Grand Canyon Supergroup

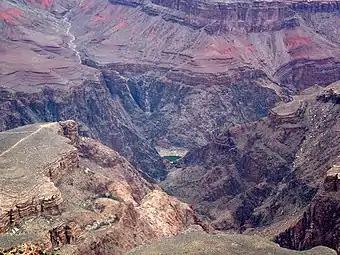
A view looking north. Unkar Group units lying below the Isis Temple/Cheops Pyramid landforms: Shinumo Quartzite cliffs (lower part shown on top of photo), above Hakatai Shale (red-orange-purple slopes), above Bass Formation(finely-layered, dark slopes), sitting on top of (base units). Vishnu Basement Rocks (black stratum) within the Granite Gorge and side canyons.

The Grand Canyon Supergroup is a Mesoproterozoic to a Neoproterozoic sequence of sedimentary strata, partially exposed in the eastern Grand Canyon of Arizona. This group comprises the Unkar Group, Nankoweap Formation, Chuar Group and the Sixtymile Formation, which overlie Vishnu Basement Rocks. Several notable landmarks of the Grand Canyon, such as the Isis Temple and Cheops Pyramid, and the Apollo Temple, are surface manifestations of the Grand Canyon Supergroup.